Portuguese Plain Style architecture

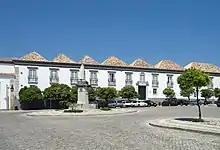
Bishops palace in Faro, Portugal

Portuguese Plain Style architecture ("Estilo Chão" in Portuguese) refers to a 16th century Portuguese architectural style related to early Mannerism marked by austerity and sobriety of form. The term was coined by the American art historian George Kubler, who defines this style as "vernacular architecture, related to the traditions of a living dialect more than to the great authors of Classical Antiquity". This same author traces the origin of this style back to suggestions by Italian military architects, although there may be influences from Northern Europe and from the Portuguese architectural tradition itself.